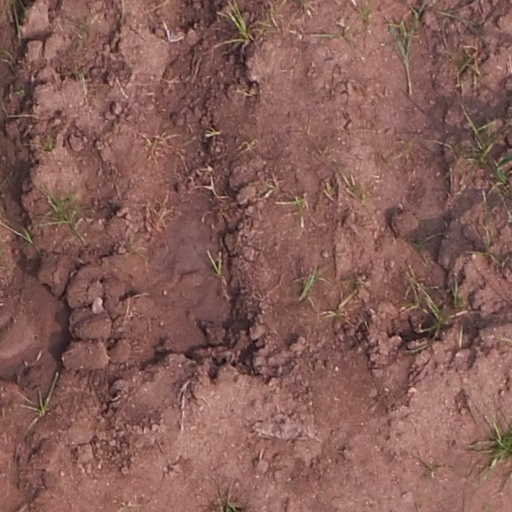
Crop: maize; corn